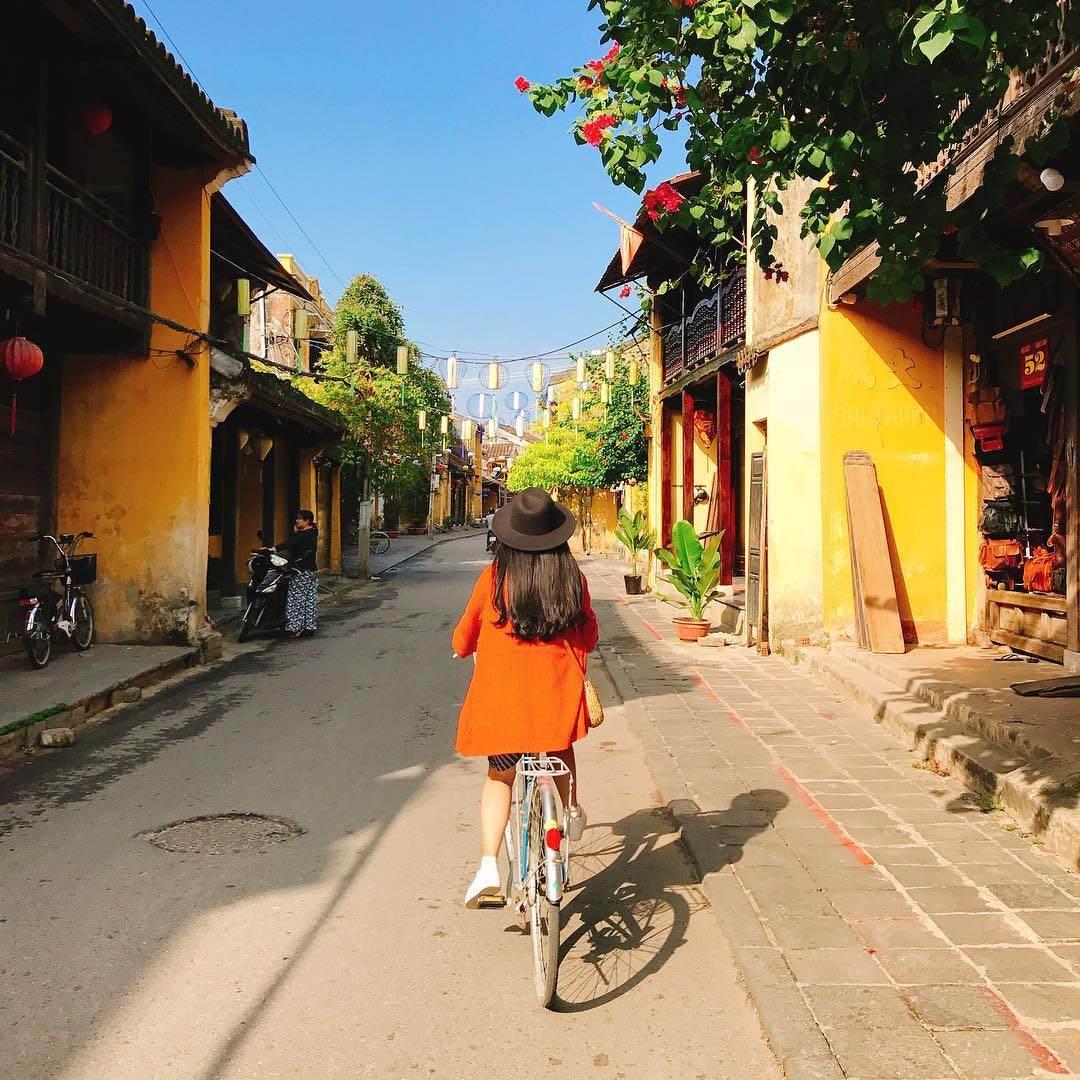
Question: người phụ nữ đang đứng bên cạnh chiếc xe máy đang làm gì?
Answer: đang nghe điện thoại